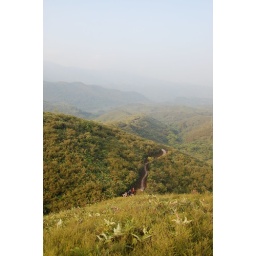
in these days we can rarely see a blue sky in urban area, but countryside.